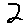
Label: 2